Boone County Courthouse (Iowa)

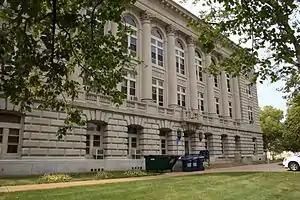
Boone County Courthouse

The Boone County Courthouse, located in Boone, Iowa, United States, was built in 1917. It was listed on the National Register of Historic Places in 1981 as a part of the County Courthouses in Iowa Thematic Resource. The courthouse is the third building the county has used for court functions and county administration.